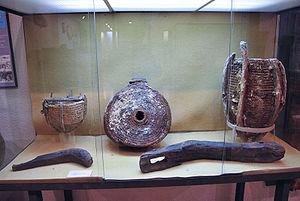
La sparterie est à proprement parler l'industrie de l'alfa, une fibre végétale dure. Par extension, le terme regroupe la fabrication d'objets en fibres dures, en particulier issues de la noix de coco, du sisal, du jute et de la ronce.
Le Musée archéologique municipal de Carthagène est un musée consacré à l'acquisition, à la conservation, à l'étude et à l'exposition des objets en relation avec l'archéologie de la commune de Carthagène dans la Région de Murcie.